Mississippi Delta

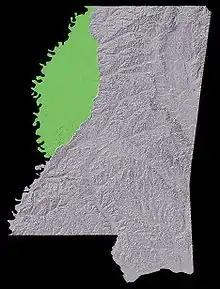
The shared flood plain of the Yazoo and Mississippi rivers

Despite the name, this region is not the delta of the Mississippi River. The shifting river delta at the mouth of the Mississippi on the Gulf Coast lies some 300 miles south of this area in Louisiana, and is referred to as the Mississippi "River" Delta. Rather, the Mississippi Delta is part of an alluvial plain, created by regular flooding of the Mississippi and Yazoo rivers over thousands of years. The climate is humid subtropical, with short mild winters, and long, hot and wet summers.